Surface runoff

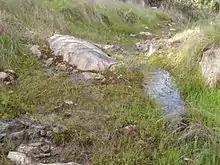
Surface runoff from a hillside after soil is saturated

Surface runoff is defined as precipitation (rain, snow, sleet, or hail) that reaches a surface stream without ever passing below the soil surface. It is distinct from direct runoff, which is runoff that reaches surface streams immediately after rainfall or melting snowfall and excludes runoff generated by the melting of snowpack or glaciers.